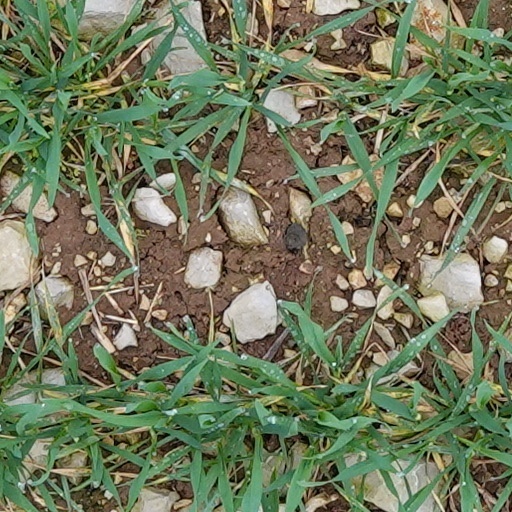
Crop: wheat